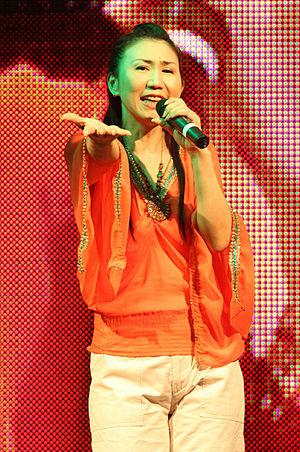
Yôko Takahashi est une chanteuse japonaise née le 28 août 1966, notamment connue dans le monde des animes pour ses génériques sur Evangelion, Pumpkin Scissors et Shakugan no Shana.